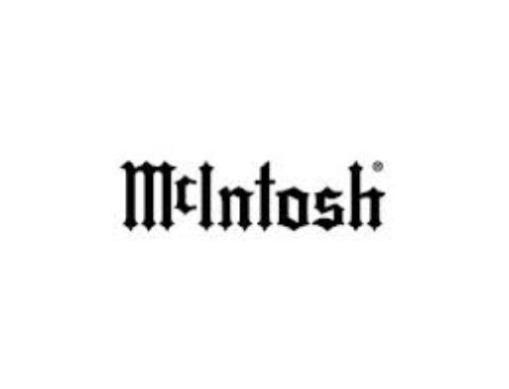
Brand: mcintosh
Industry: Leisure